Saint Laurent Boulevard

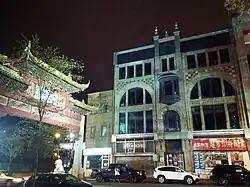
Édifice Robillard seen in 2014, was the first cinema in North America. It burned down in 2016.

Montreal featured the fifth-largest population of Yiddish speakers in the Americas, after New York City, Philadelphia, Chicago, and Buenos Aires; by 1930, 60,000 Yiddish speakers lived on or around The Main. The district was home to the second-largest Yiddish theatre in North America from 1896 to the 1940s, with shows at vaudeville houses along the Main as well as the Monument-National, now a National Historic Site and part of the National Theatre School of Canada.